Bristol

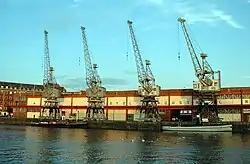
Site of the former Bristol Industrial Museum, now the M Shed

On 1 April 1974, Bristol became a local government district of the county of Avon. On 1 April 1996, Avon was abolished and Bristol became a unitary authority.